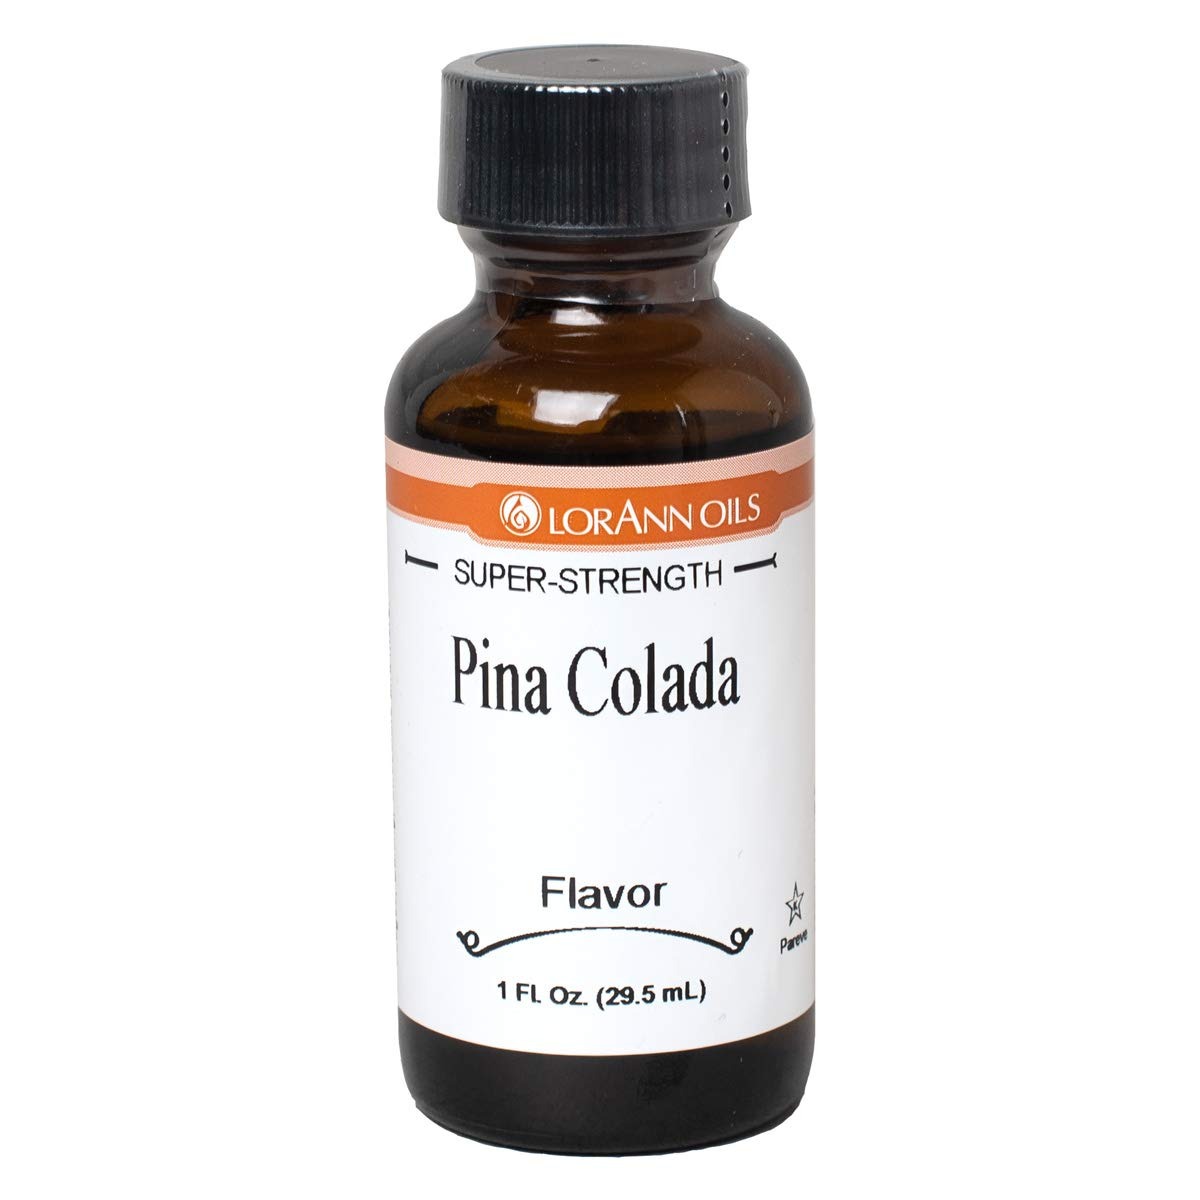
Item Name: LorAnn Pina Colada SS Flavor, 1 ounce bottle
Bullet Point 1: If you like Pina Colada, this is the flavor for you. A flavorful blend of Pineapple and Coconut that is sure to add life to a party. SSAppropriate for use in chocolates and coatings. If you experience some thickening, add liquified coconut oil, or cocoa butter to thin/smooth (typical use is ¼ to ½ teaspoon per pound).
Bullet Point 2: If you like Pina Colada, this is the flavor for you. A flavorful blend of Pineapple and Coconut that is sure to add life to a party. SSAppropriate for use in chocolates and coatings. If you experience some thickening, add liquified coconut oil, or cocoa butter to thin/smooth (typical use is ¼ to ½ teaspoon per pound).
Bullet Point 3: A little goes a long way! LorAnn’s super strength flavors are three to four times the strength of typical baking extracts.
Bullet Point 4: When substituting super strength flavors for extracts, use ¼ to ½ teaspoon for 1 teaspoon of extract.
Bullet Point 5: Typical uses: hard candy, general candy making, cakes, cookies, frosting, ice cream and a wide variety of other baking and confectionery applications.
Bullet Point 6: Kosher - Gluten Free - Made in USA
Value: 1.0
Unit: Fl Oz

Price: 8.96